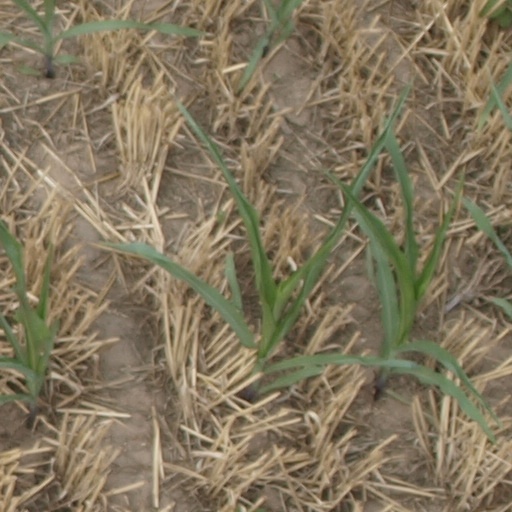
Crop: maize; corn